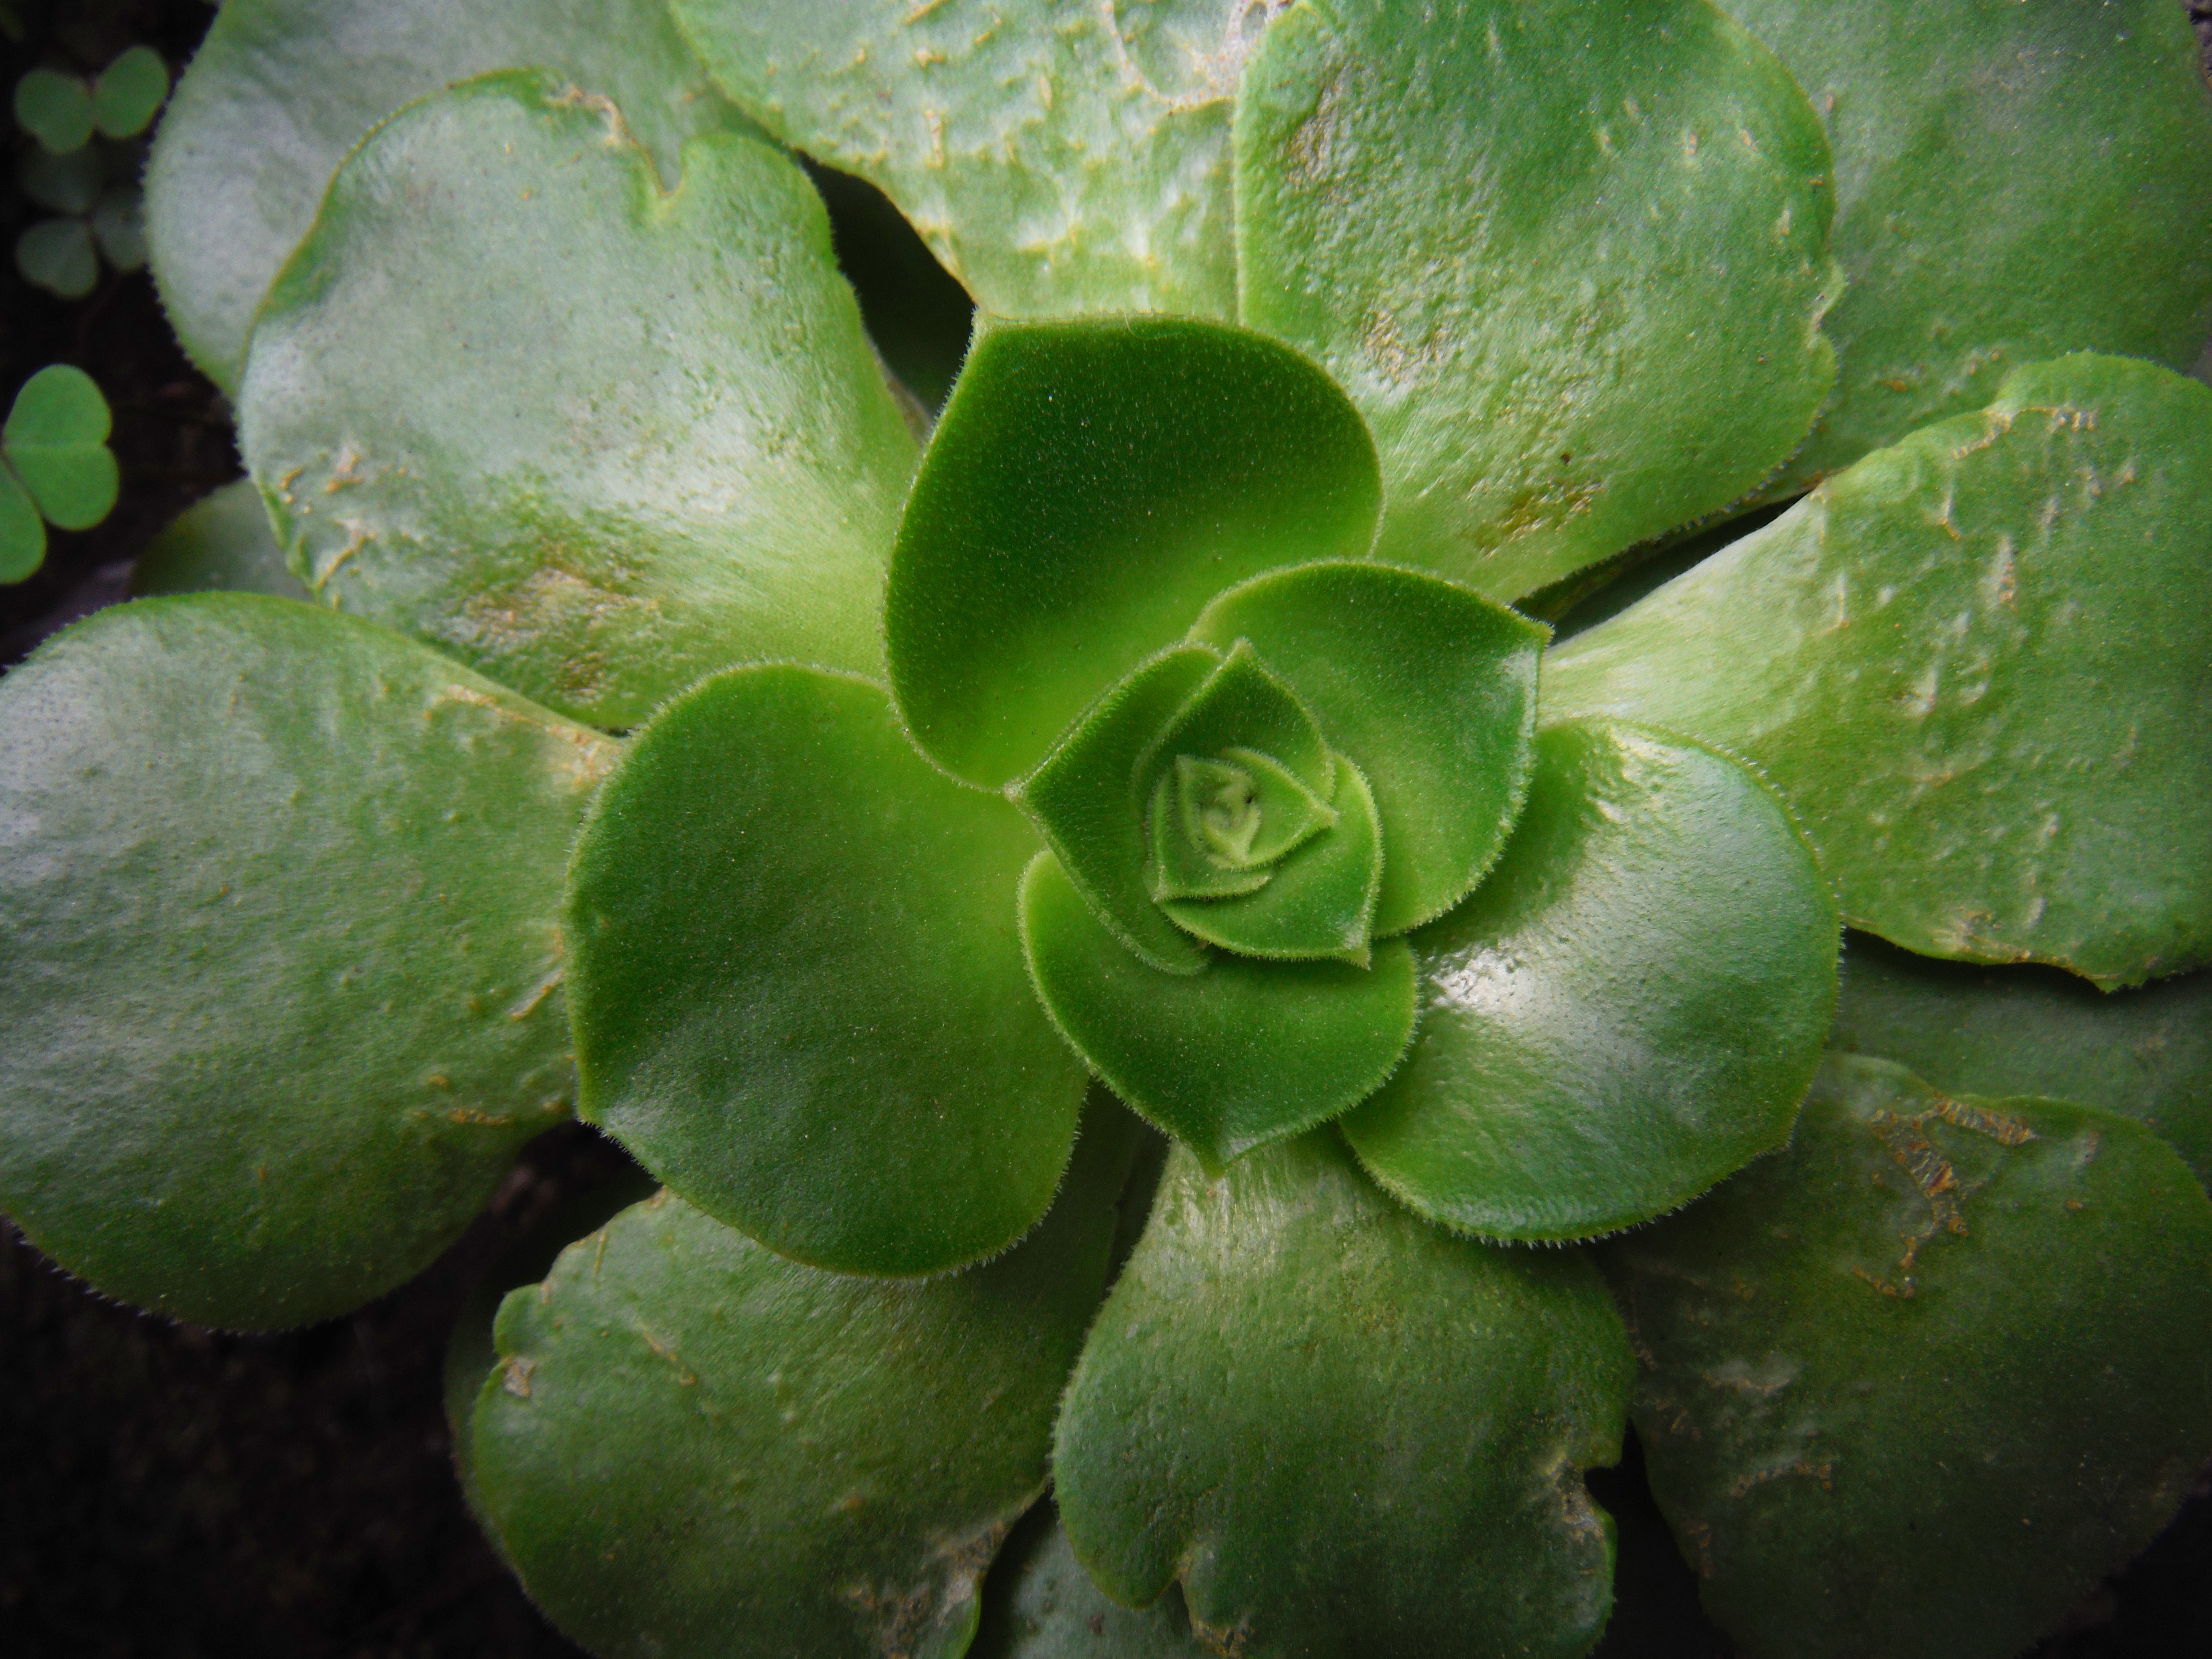
nature, plant, leaf, flower, petal, floral, pattern, green, produce, natural, botany, garden, flora, life, concentric, detail, organic, approach, macro photography, flowering plant, ornato, annual plant, plant stem, land plant